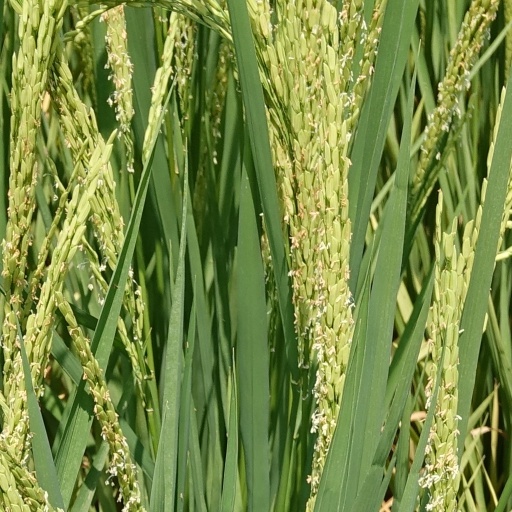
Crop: rice